Alex F. Yaworski

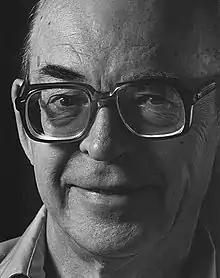
Black and White Portrait of Alex F. Yaworski in 1980

Alex F. Yaworski (December 27, 1907 – March 25, 1997) was a visual artist who specialized in Watercolor painting and Illustration.